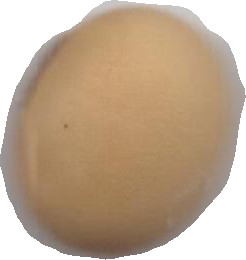
Variety: Anjasmoro